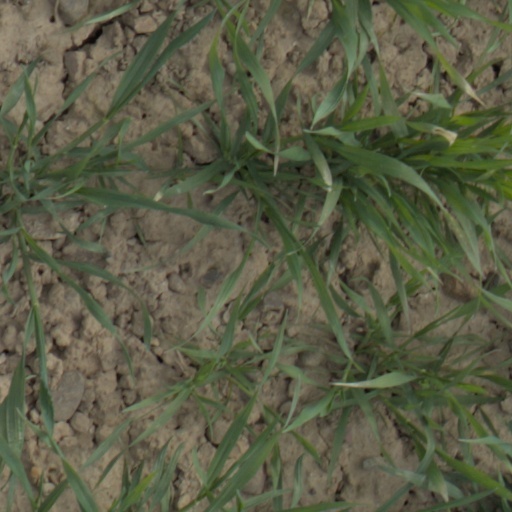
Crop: wheat